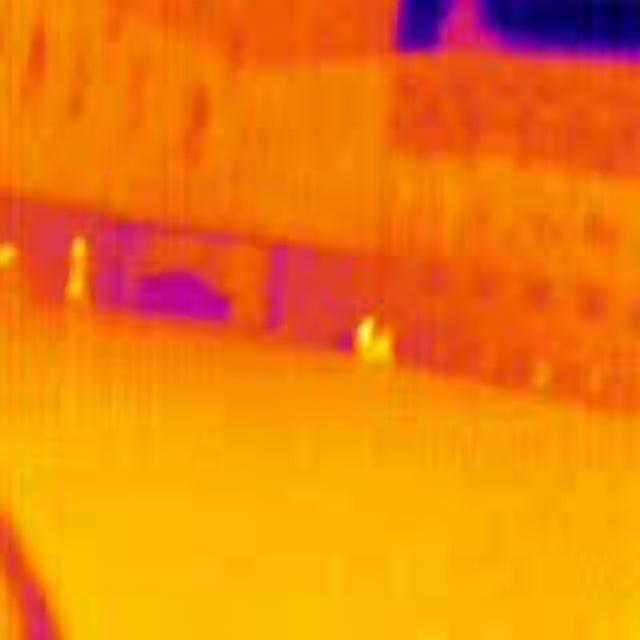
Detected objects:
label: person
label: person
label: person